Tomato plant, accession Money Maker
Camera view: bottom (45 deg); turntable rotation: 270 degrees
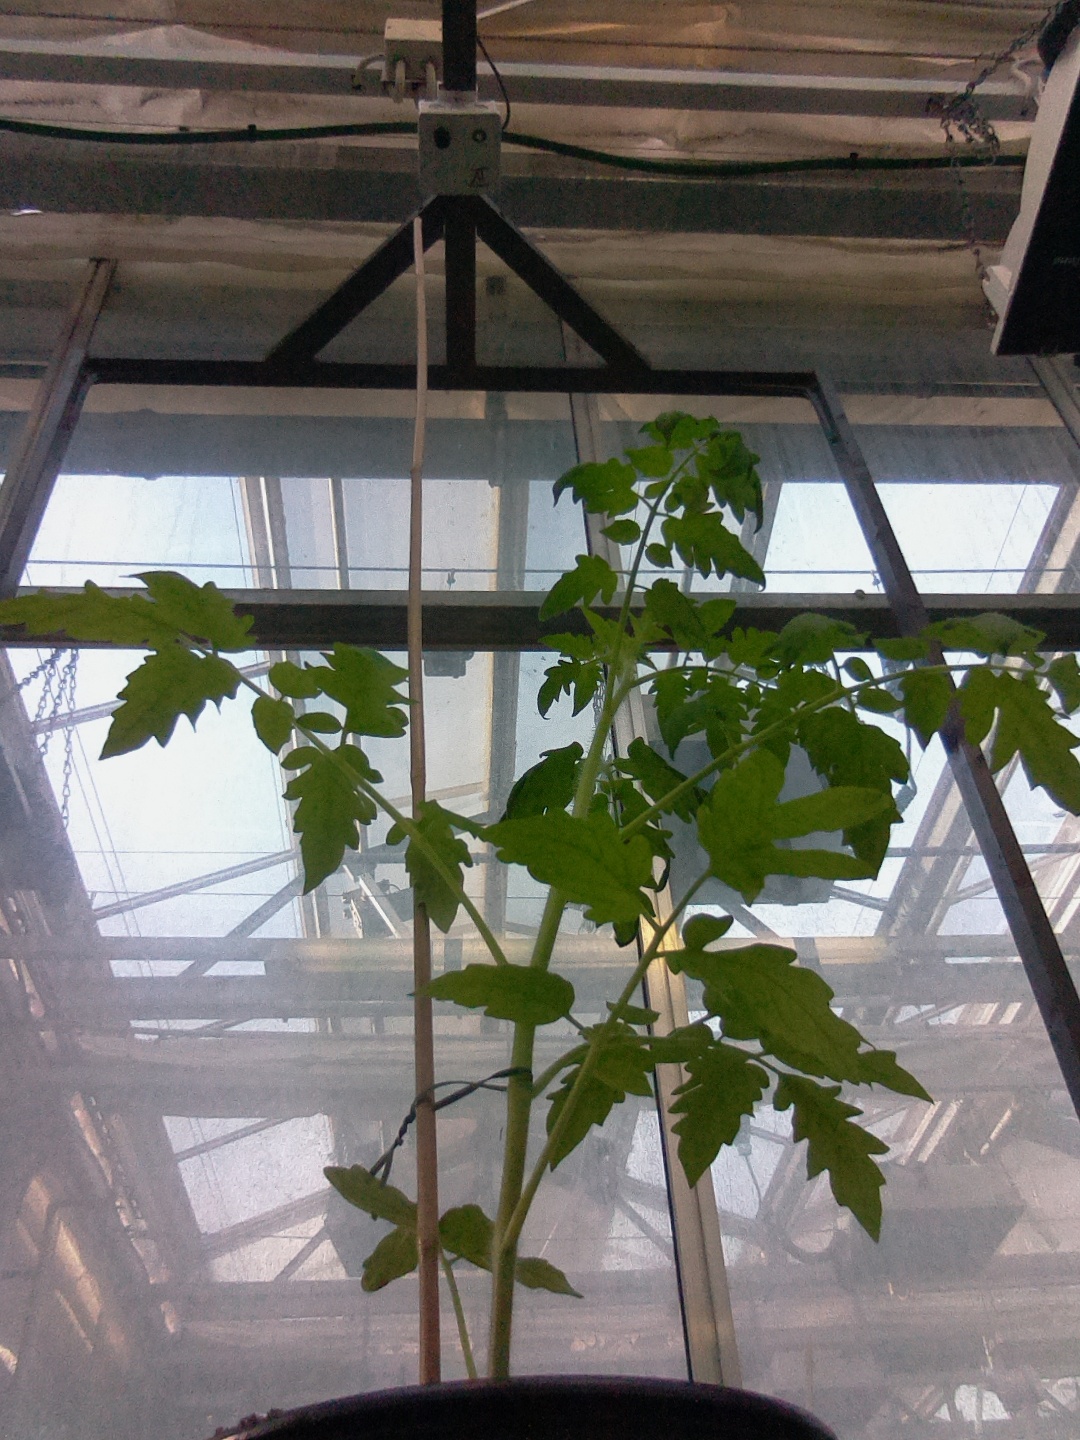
BBCH growth stage 15: 10 of true leaves visible